Vegreville

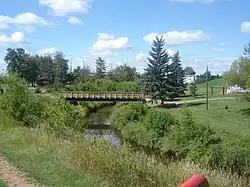
Vermilion River in Vegreville

The Fair starts with a parade on Main Street, which includes participation from various associations, businesses, and individuals who display antique vehicles, farm equipment, horses, wagons, and a variety of parade floats. After the parade, the Fair continues with a wide range of activities such as a midway, grandstand shows, chuckwagon and chariot races, a marketplace, and many other events for attendees to partake in.